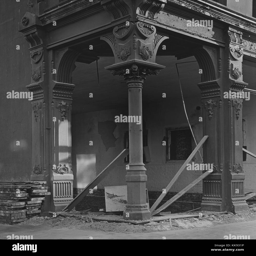
black and white photograph of columns outside of a run down building , titled